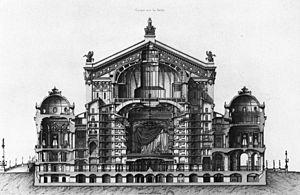
L’opéra Garnier, ou palais Garnier, est un théâtre national qui a la vocation d'être une académie de musique, de chorégraphie et de poésie lyrique ; il est un élément majeur du patrimoine du 9ᵉ arrondissement de Paris et de la capitale. Il est situé place de l'Opéra, à l'extrémité nord de l'avenue de l'Opéra et au carrefour de nombreuses voies. Il est accessible par le métro, par le RER et par le bus. L'édifice s'impose comme un monument particulièrement représentatif de l'architecture éclectique et du style historiciste de la seconde moitié du XIXᵉ siècle. Sur une conception de l’architecte Charles Garnier retenue à la suite d’un concours, sa construction, décidée par Napoléon III dans le cadre des transformations de Paris menées par le préfet Haussmann et interrompue par la guerre de 1870, fut reprise au début de la Troisième République, après la destruction par incendie de l’opéra Le Peletier en 1873. Le bâtiment est inauguré le 5 janvier 1875 par le président Mac Mahon sous la IIIᵉ République.